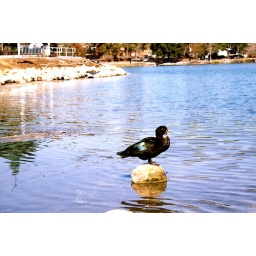
duck sitting on a rock in a pond